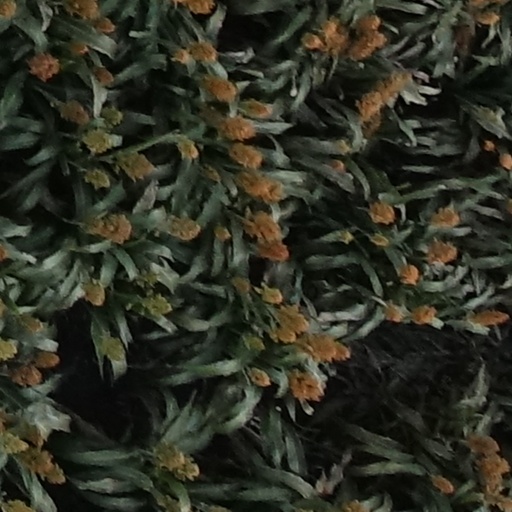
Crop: sorghum